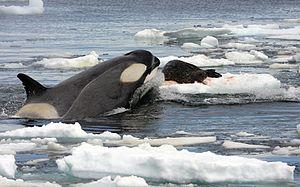
Un orque de type B, présentant un motif distinctif de «
S'il n'existait pas de mécanismes naturels de régulation, les animaux prédateurs pourraient théoriquement faire disparaître toutes leurs proies, puis disparaître eux-mêmes faute de nourriture.
L'orque, ou épaulard, est une espèce de mammifères marins du sous-ordre des cétacés à dents, les odontocètes. Elle a une répartition cosmopolite ; elle vit dans les régions arctiques et antarctiques jusqu'aux mers tropicales. Son régime alimentaire est très diversifié, bien que les populations se spécialisent souvent dans des types particuliers de proies. Certaines se nourrissent de poissons, tandis que d'autres chassent les mammifères marins tels que les lions de mer, les phoques, les morses et même de grandes baleines. Les orques sont considérées comme des superprédateurs.